Josep Maria Ganyet

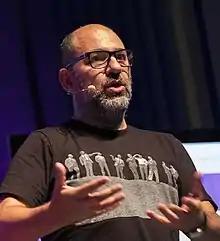
Ganyet in 2017

Josep Maria Ganyet i Cirera (Vic, 1965) is a Catalan computer engineer. Graduated from the Autonomous University of Barcelona in 1988, he then specialized in artificial intelligence.